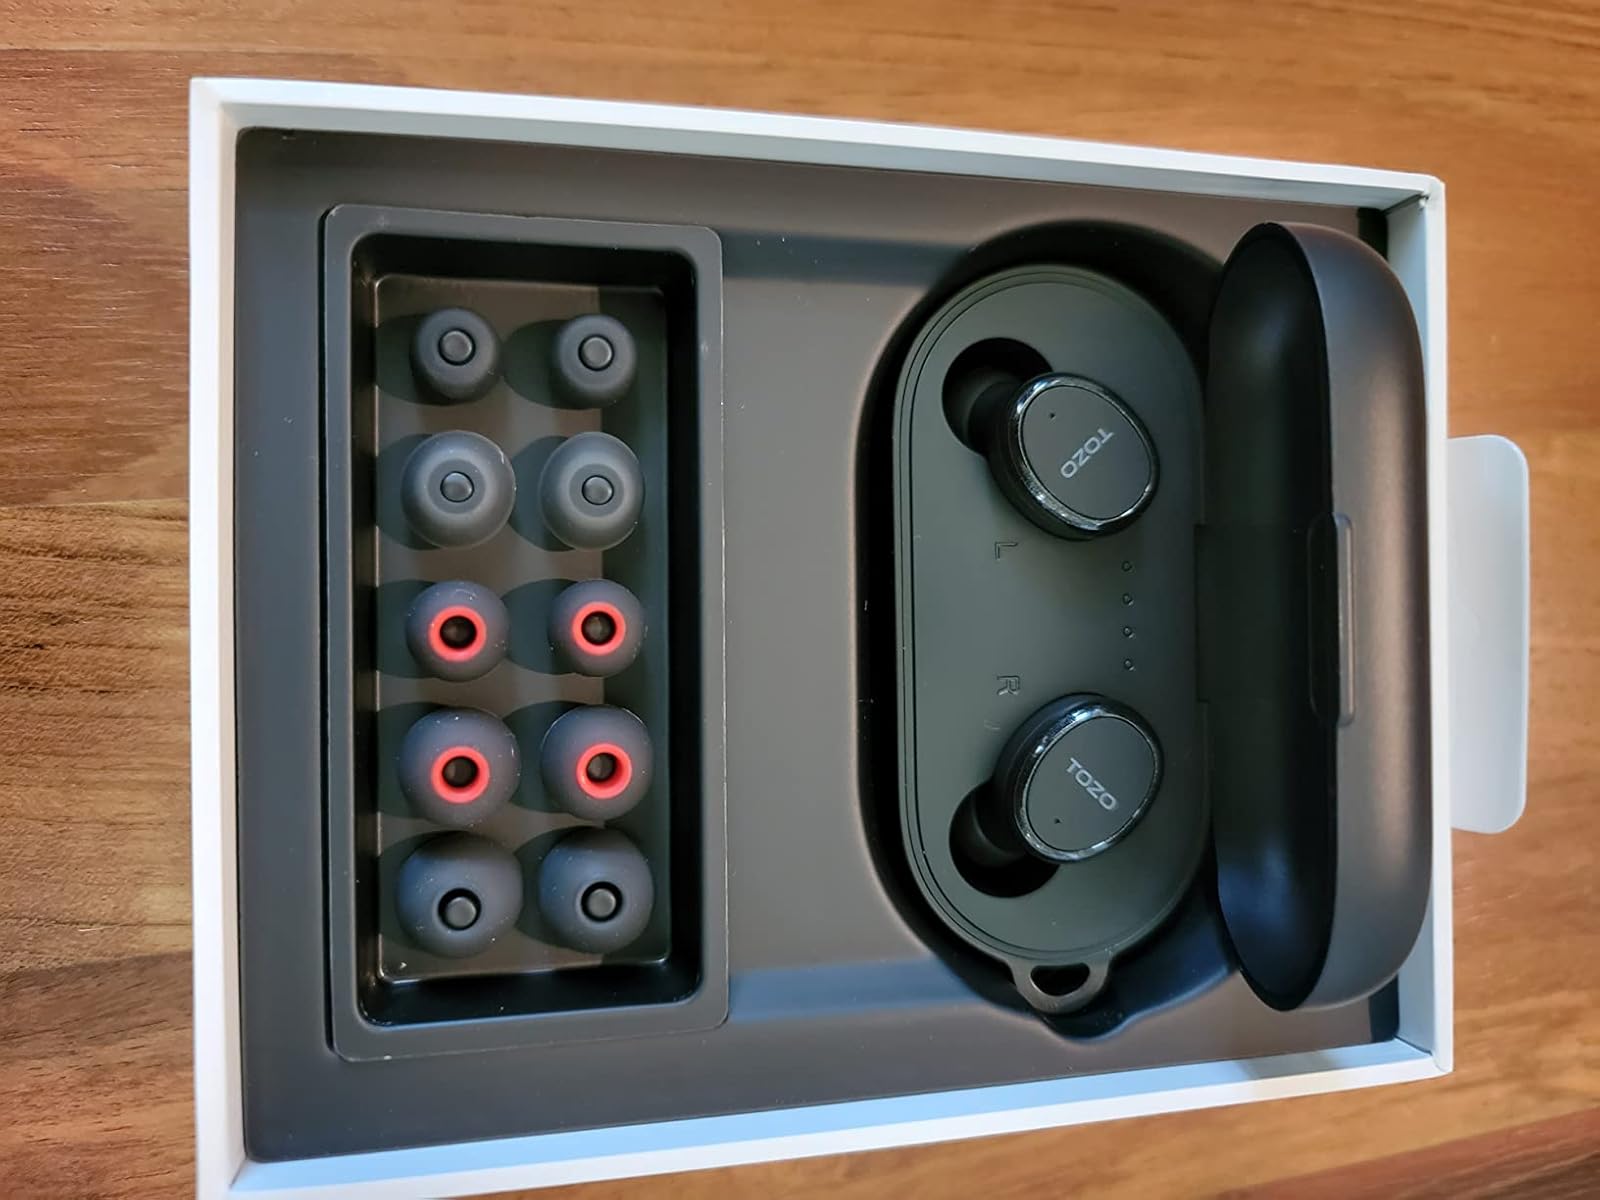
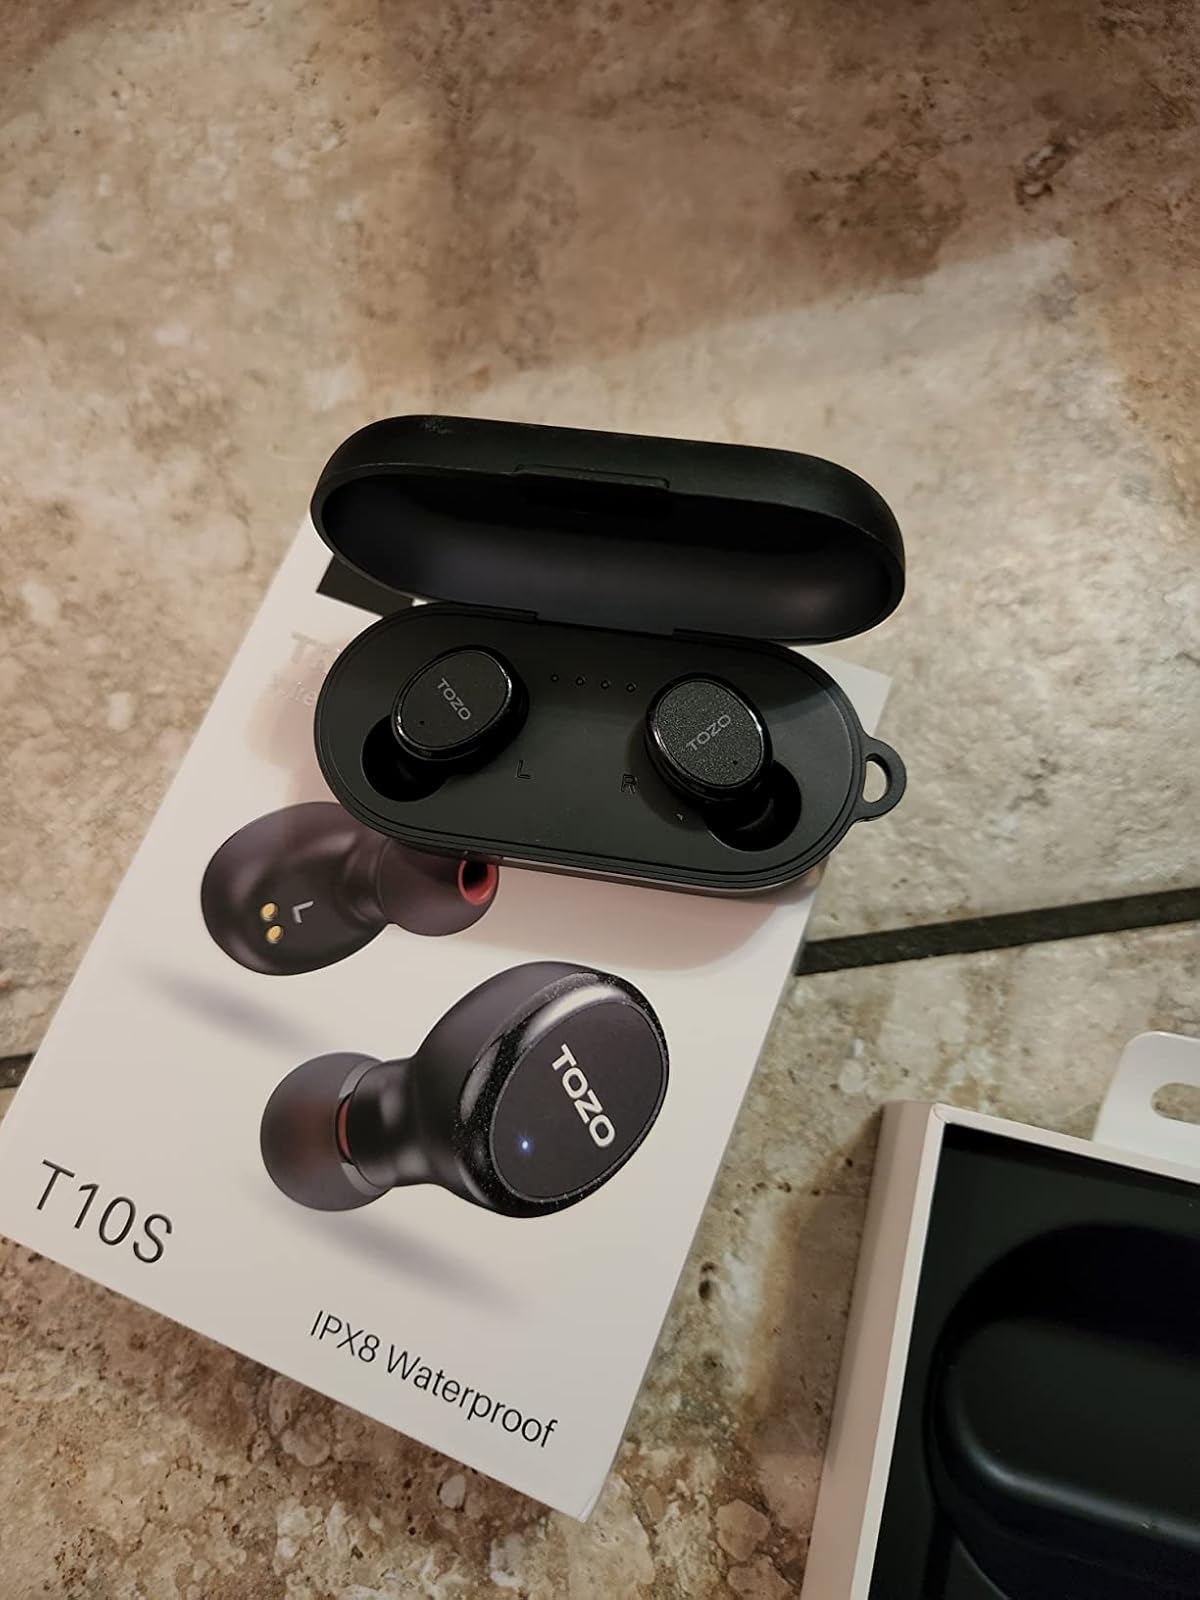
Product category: earbuds
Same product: yes